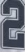
Number: 2